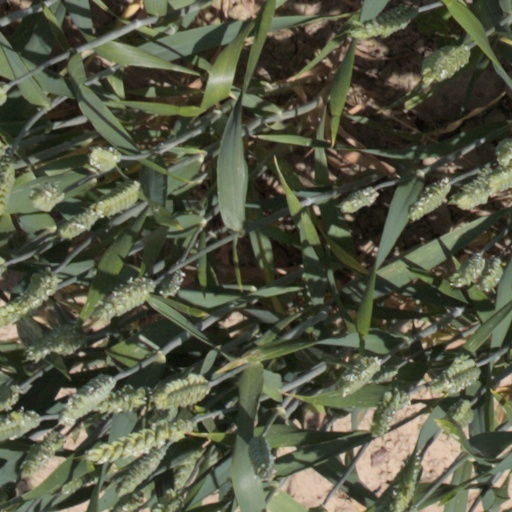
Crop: wheat